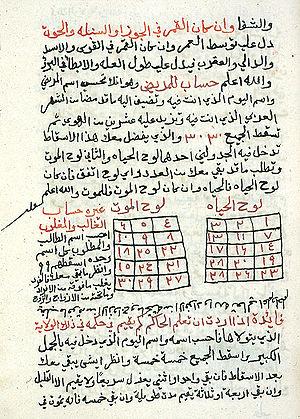
Le Secretum secretorum, Secret des secrets, dit aussi Lettre d'Aristote à Alexandre, est un traité pseudo-aristotélicien médiéval, concernant l'occultisme, mais aussi la politique. Sous une forme qui tient de l'encyclopédie et du miroir des princes, il traite de sujets très variés comme la politique, la morale, la physiognomonie, l'astrologie, l'alchimie, la médecine et les propriétés magiques des plantes, des pierres et des nombres. Il eut une importante influence en Europe pendant le haut Moyen Âge. Selon Gast, ce livre est « le livre le plus répandu en Europe au Moyen Âge. »
La Table d’émeraude est un des textes les plus célèbres de la littérature alchimique et hermétique. C’est un texte très court, composé d'une douzaine de formules allégoriques et obscures, dont la fameuse correspondance entre le macrocosme et le microcosme : Ce qui est en bas est comme ce qui est en haut, et ce qui est en haut est comme ce qui est en bas.